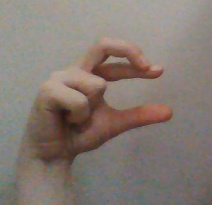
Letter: thal